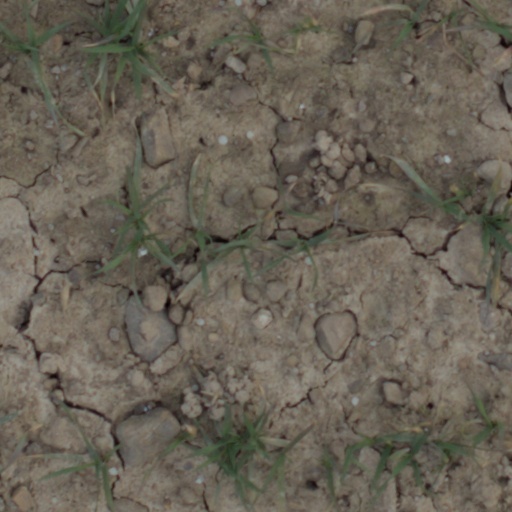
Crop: wheat